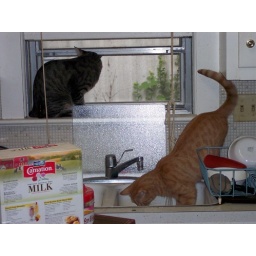
Benji and Diva explore the window over the sink in my kitchen.